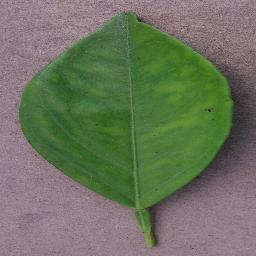
Label: Orange___Haunglongbing_(Citrus_greening)